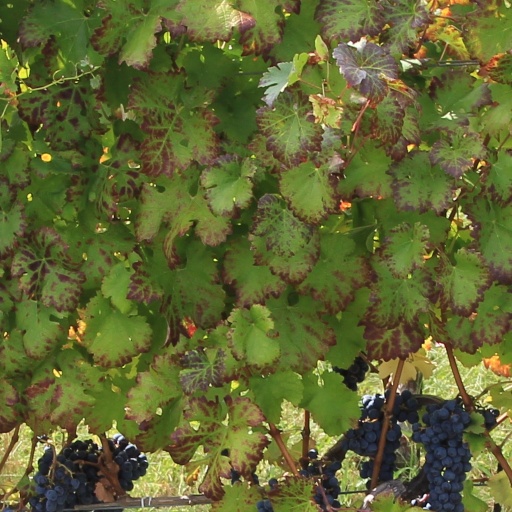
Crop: grape